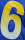
Number: 6